Faraday constant

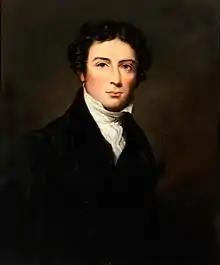
Michael Faraday, the constant's namesake

In physical chemistry, the Faraday constant (symbol , sometimes stylized as ℱ) is a physical constant defined as the quotient of the total electric charge by the amount of elementary charge carriers in any given sample of matter: it is expressed in units of coulombs per mole (C/mol).